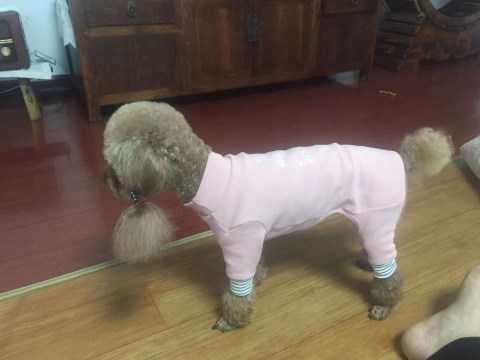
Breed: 7449-n000128-teddy